Giovanni Antonio Grassi

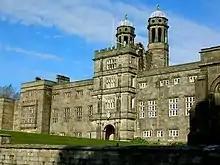
Front facade of Stonyhurst College

Due to the nearly worldwide suppression of the Jesuit order, the novices at Colorno were allowed only to pronounce their simple vows. Because Empress Catherine the Great had declined to suppress the Jesuits, the order fled Western Europe and survived in the Russian Empire, and Polotsk (in present-day Belarus) became the order's center. Grassi went to the Jesuit College in Polotsk in 1801 to complete his priestly education, while the master of novices of the Colorno novitiate, Joseph Pignatelli, assured him that he would eventually return to Italy. Grassi was an excellent student in the natural sciences, and he completed his theological studies at the college in Polotsk in 1804. He then became the rector of the college's Institute for Nobles and a teacher of higher mathematics.